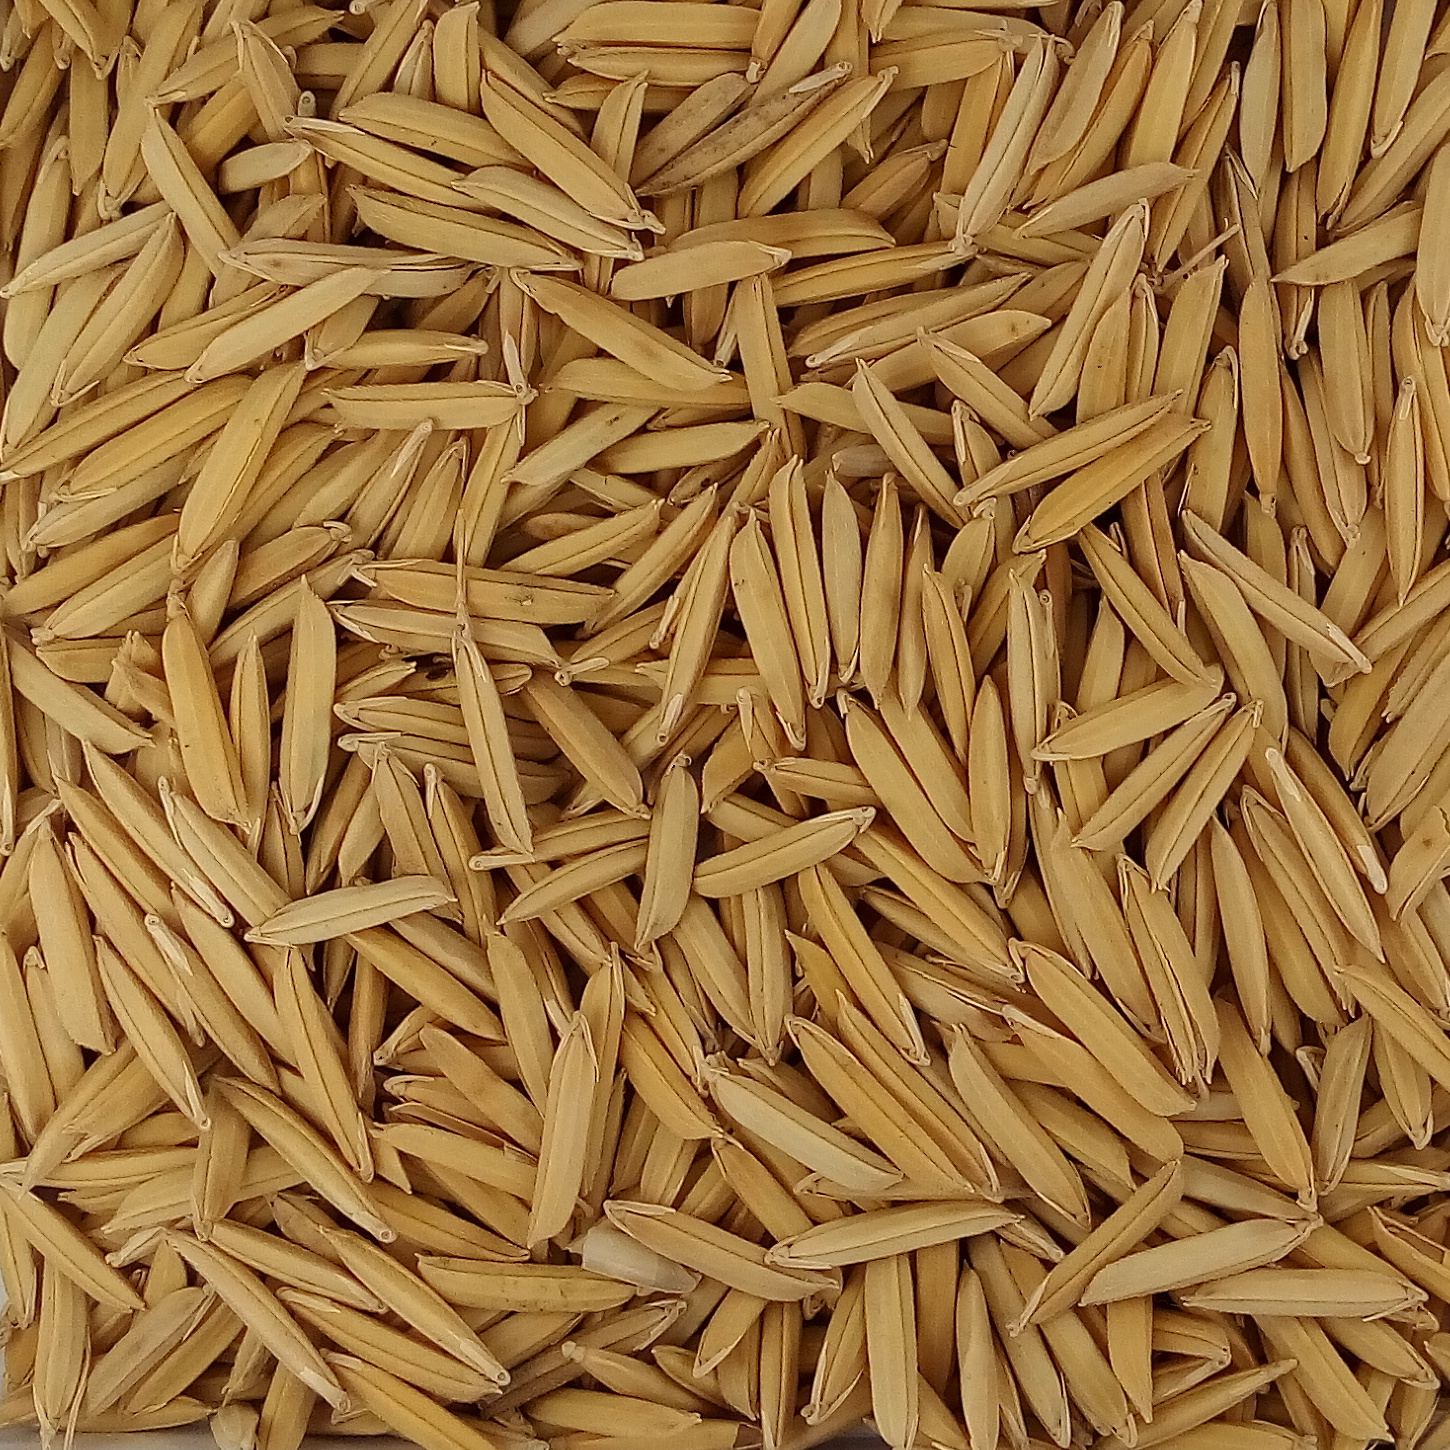
Rice seed variety: 1509